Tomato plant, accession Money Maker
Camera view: bottom (45 deg); turntable rotation: 330 degrees
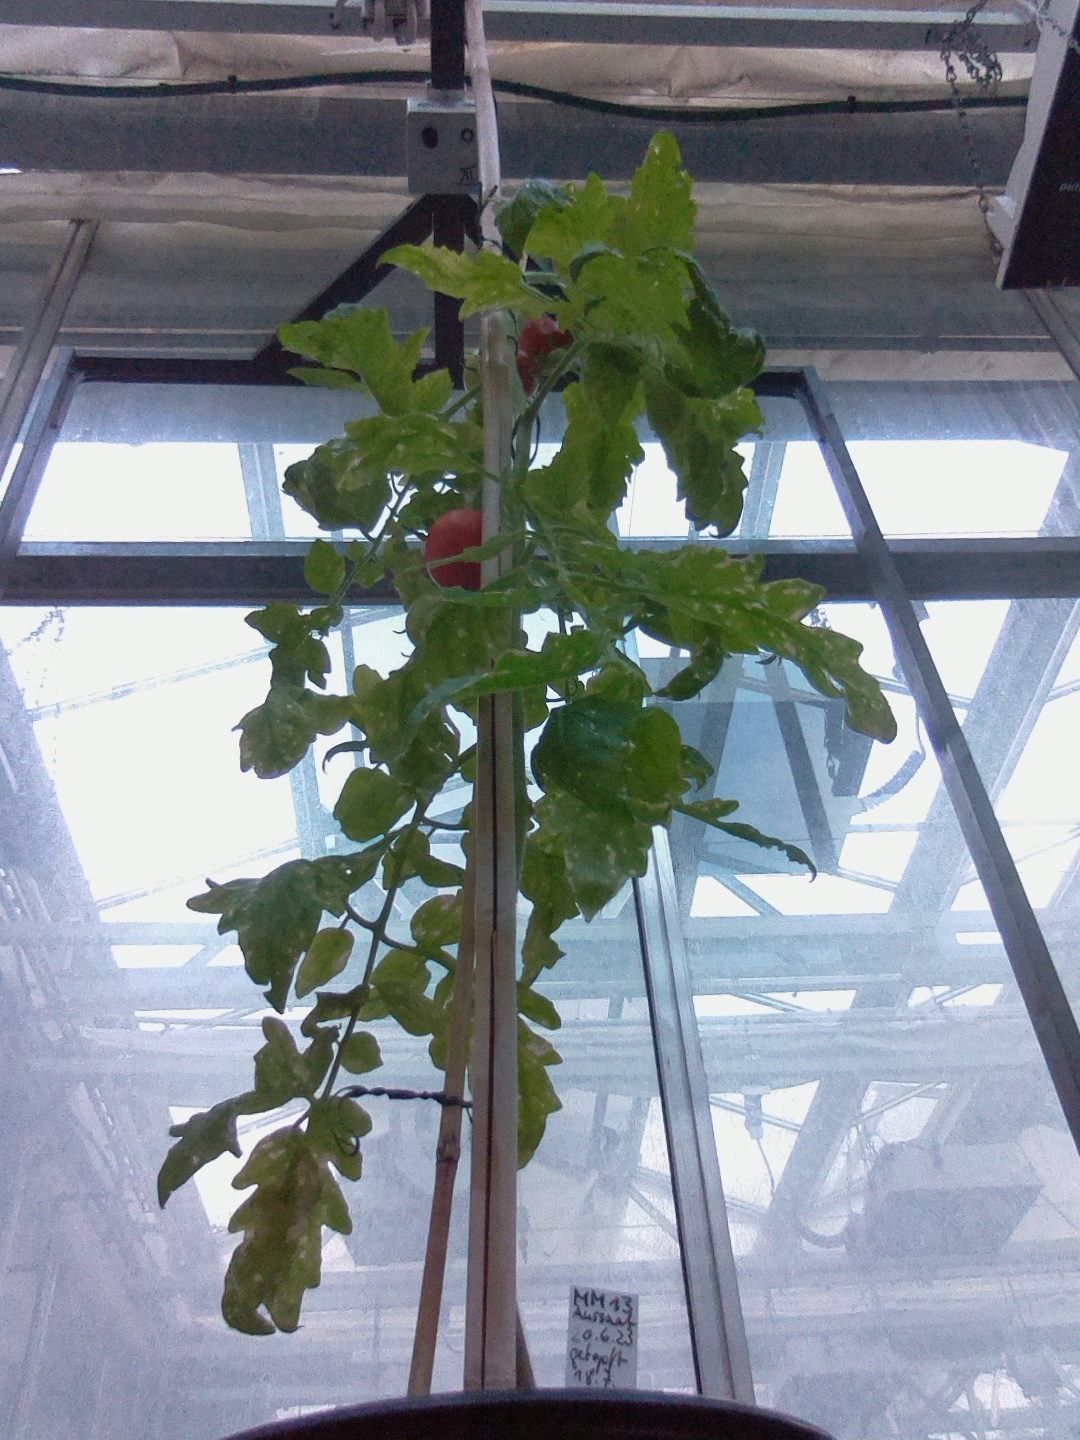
BBCH growth stage 88: 80%-90% of fruits show typical fully ripe color